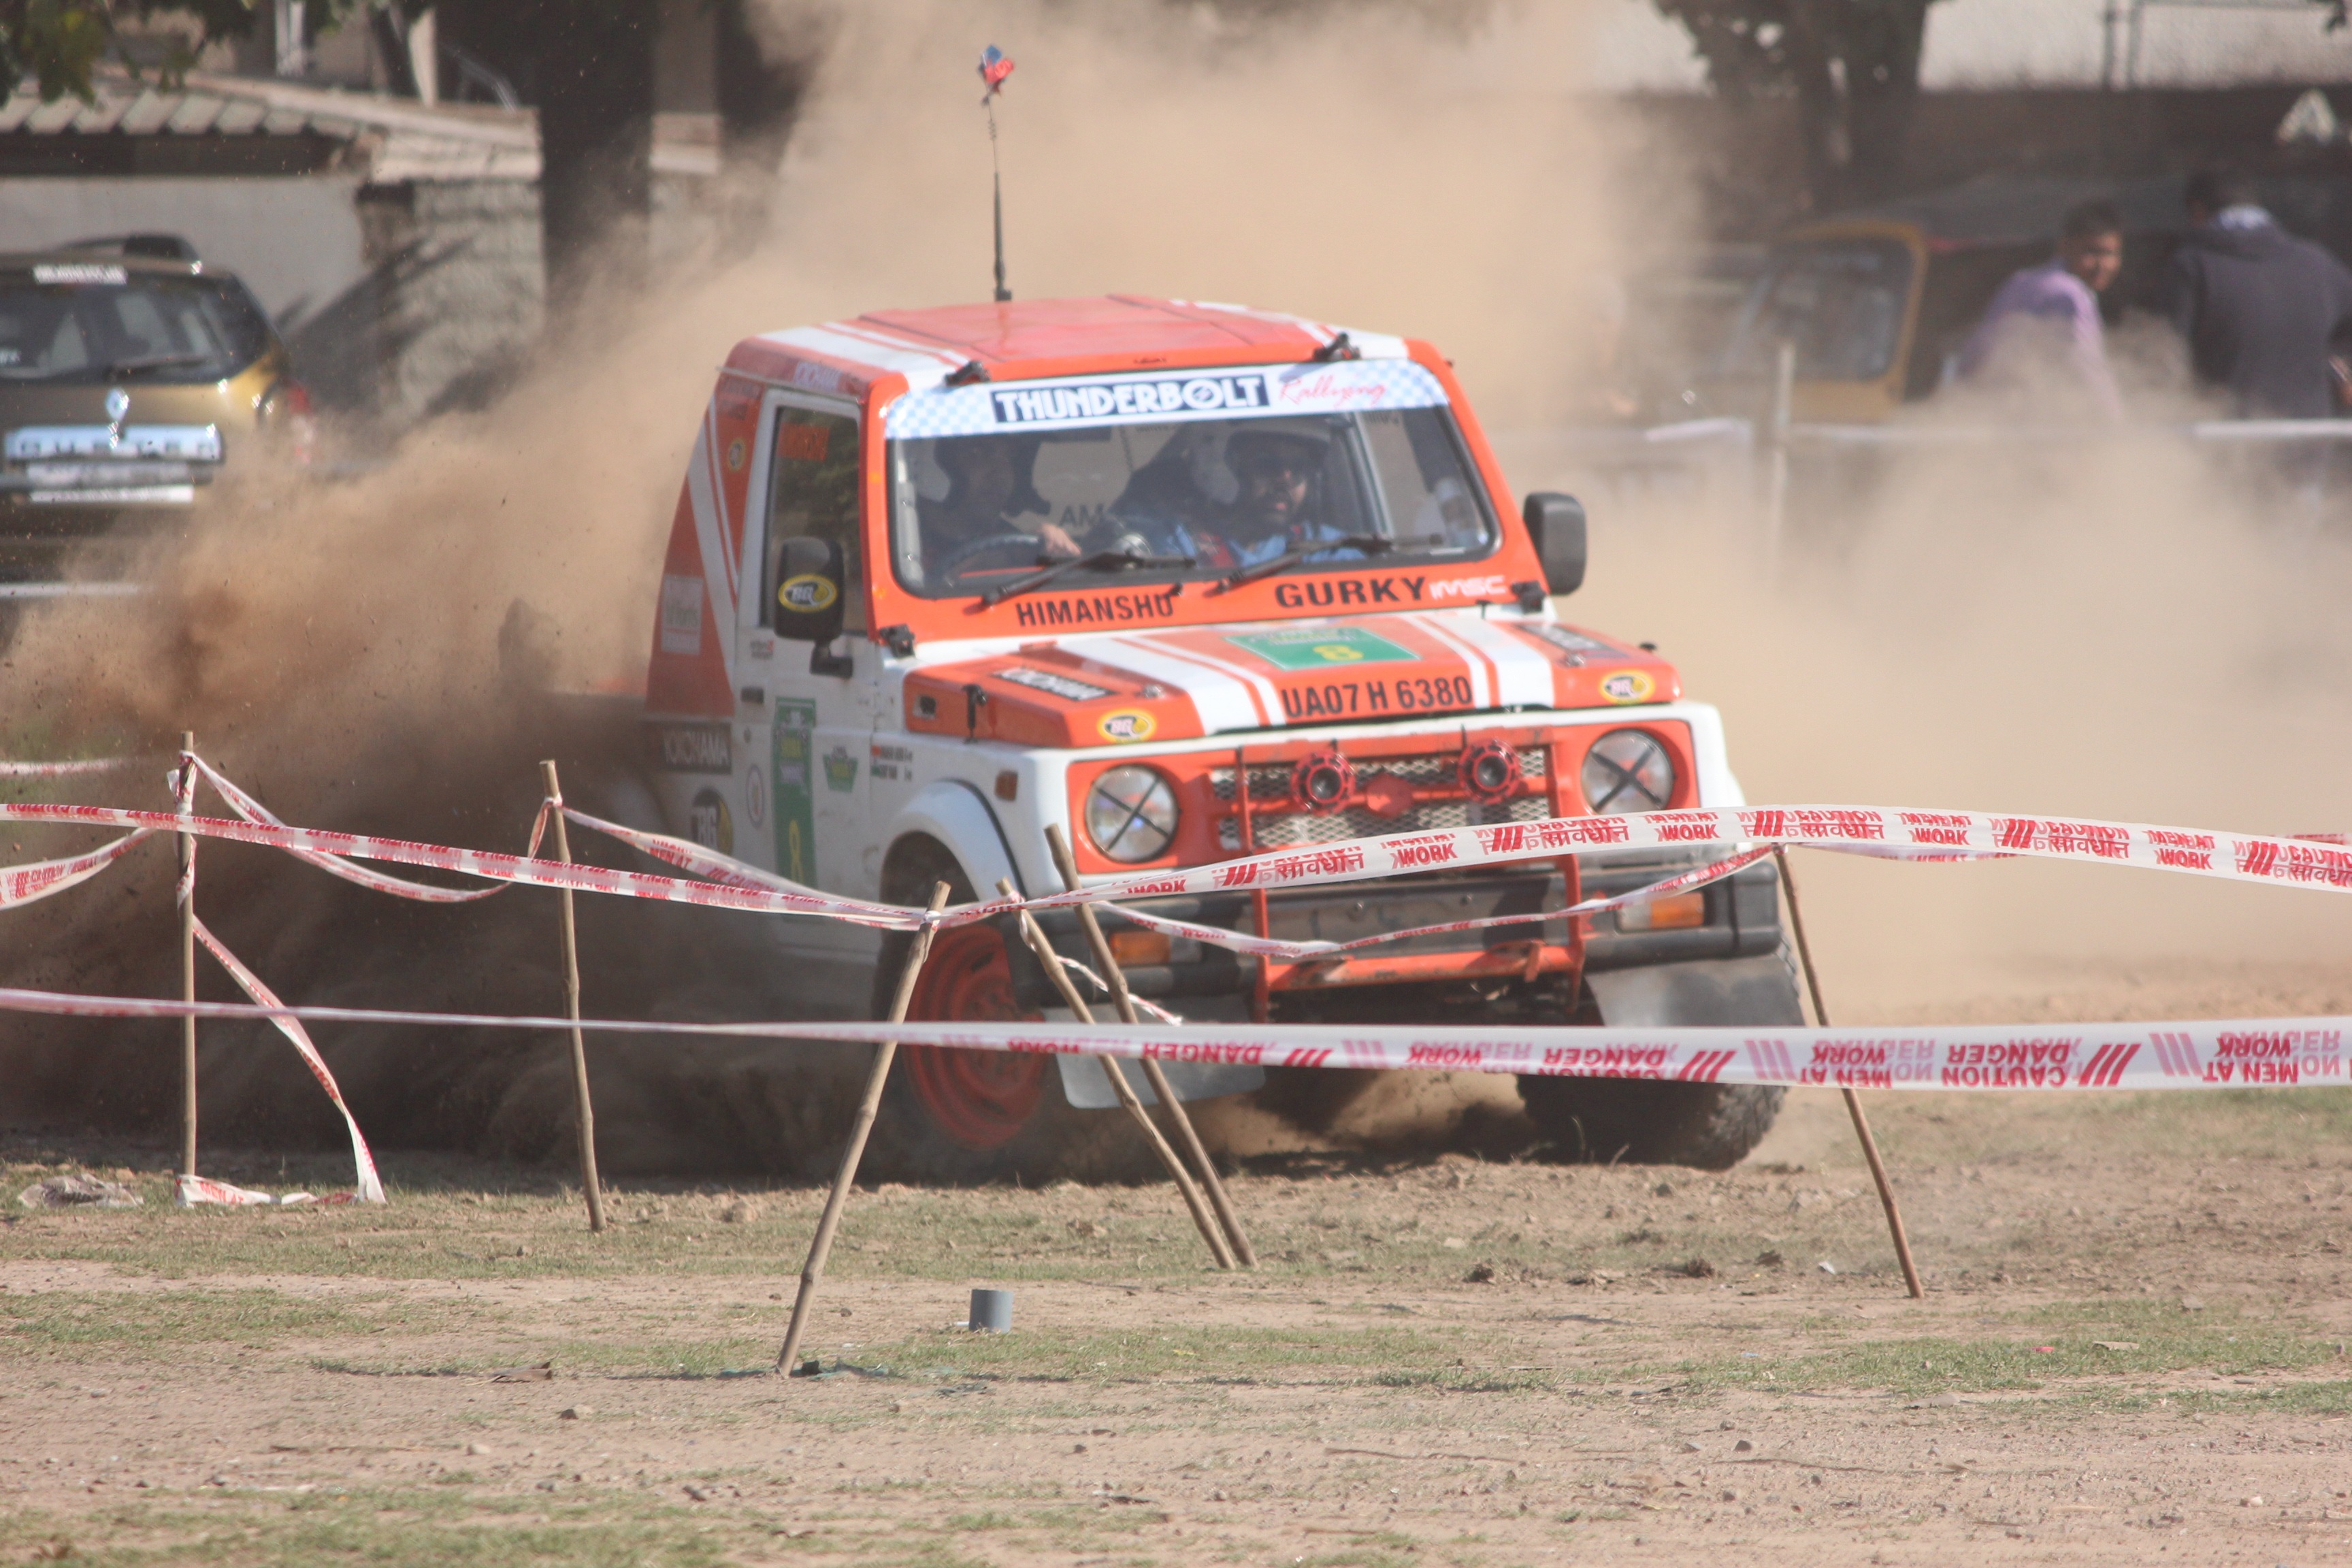
road, sport, car, automobile, transportation, transport, repair, vehicle, motorcycle, mud, drive, flag, auto, speed, automotive, race, sports, racing, motor, race track, fast, rally, service, motorsport, winner, auto racing, moter, off roading, dirt track racing, rallying